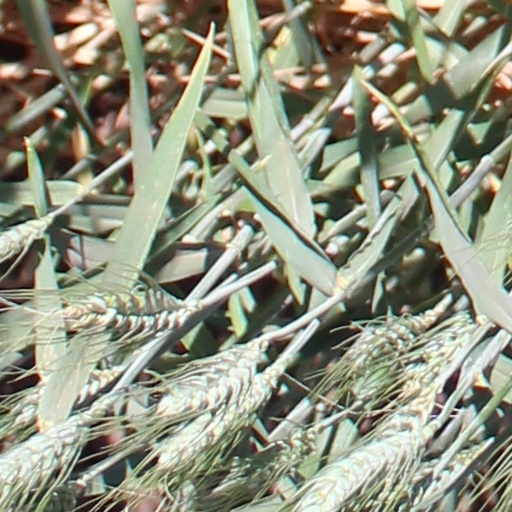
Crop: wheat